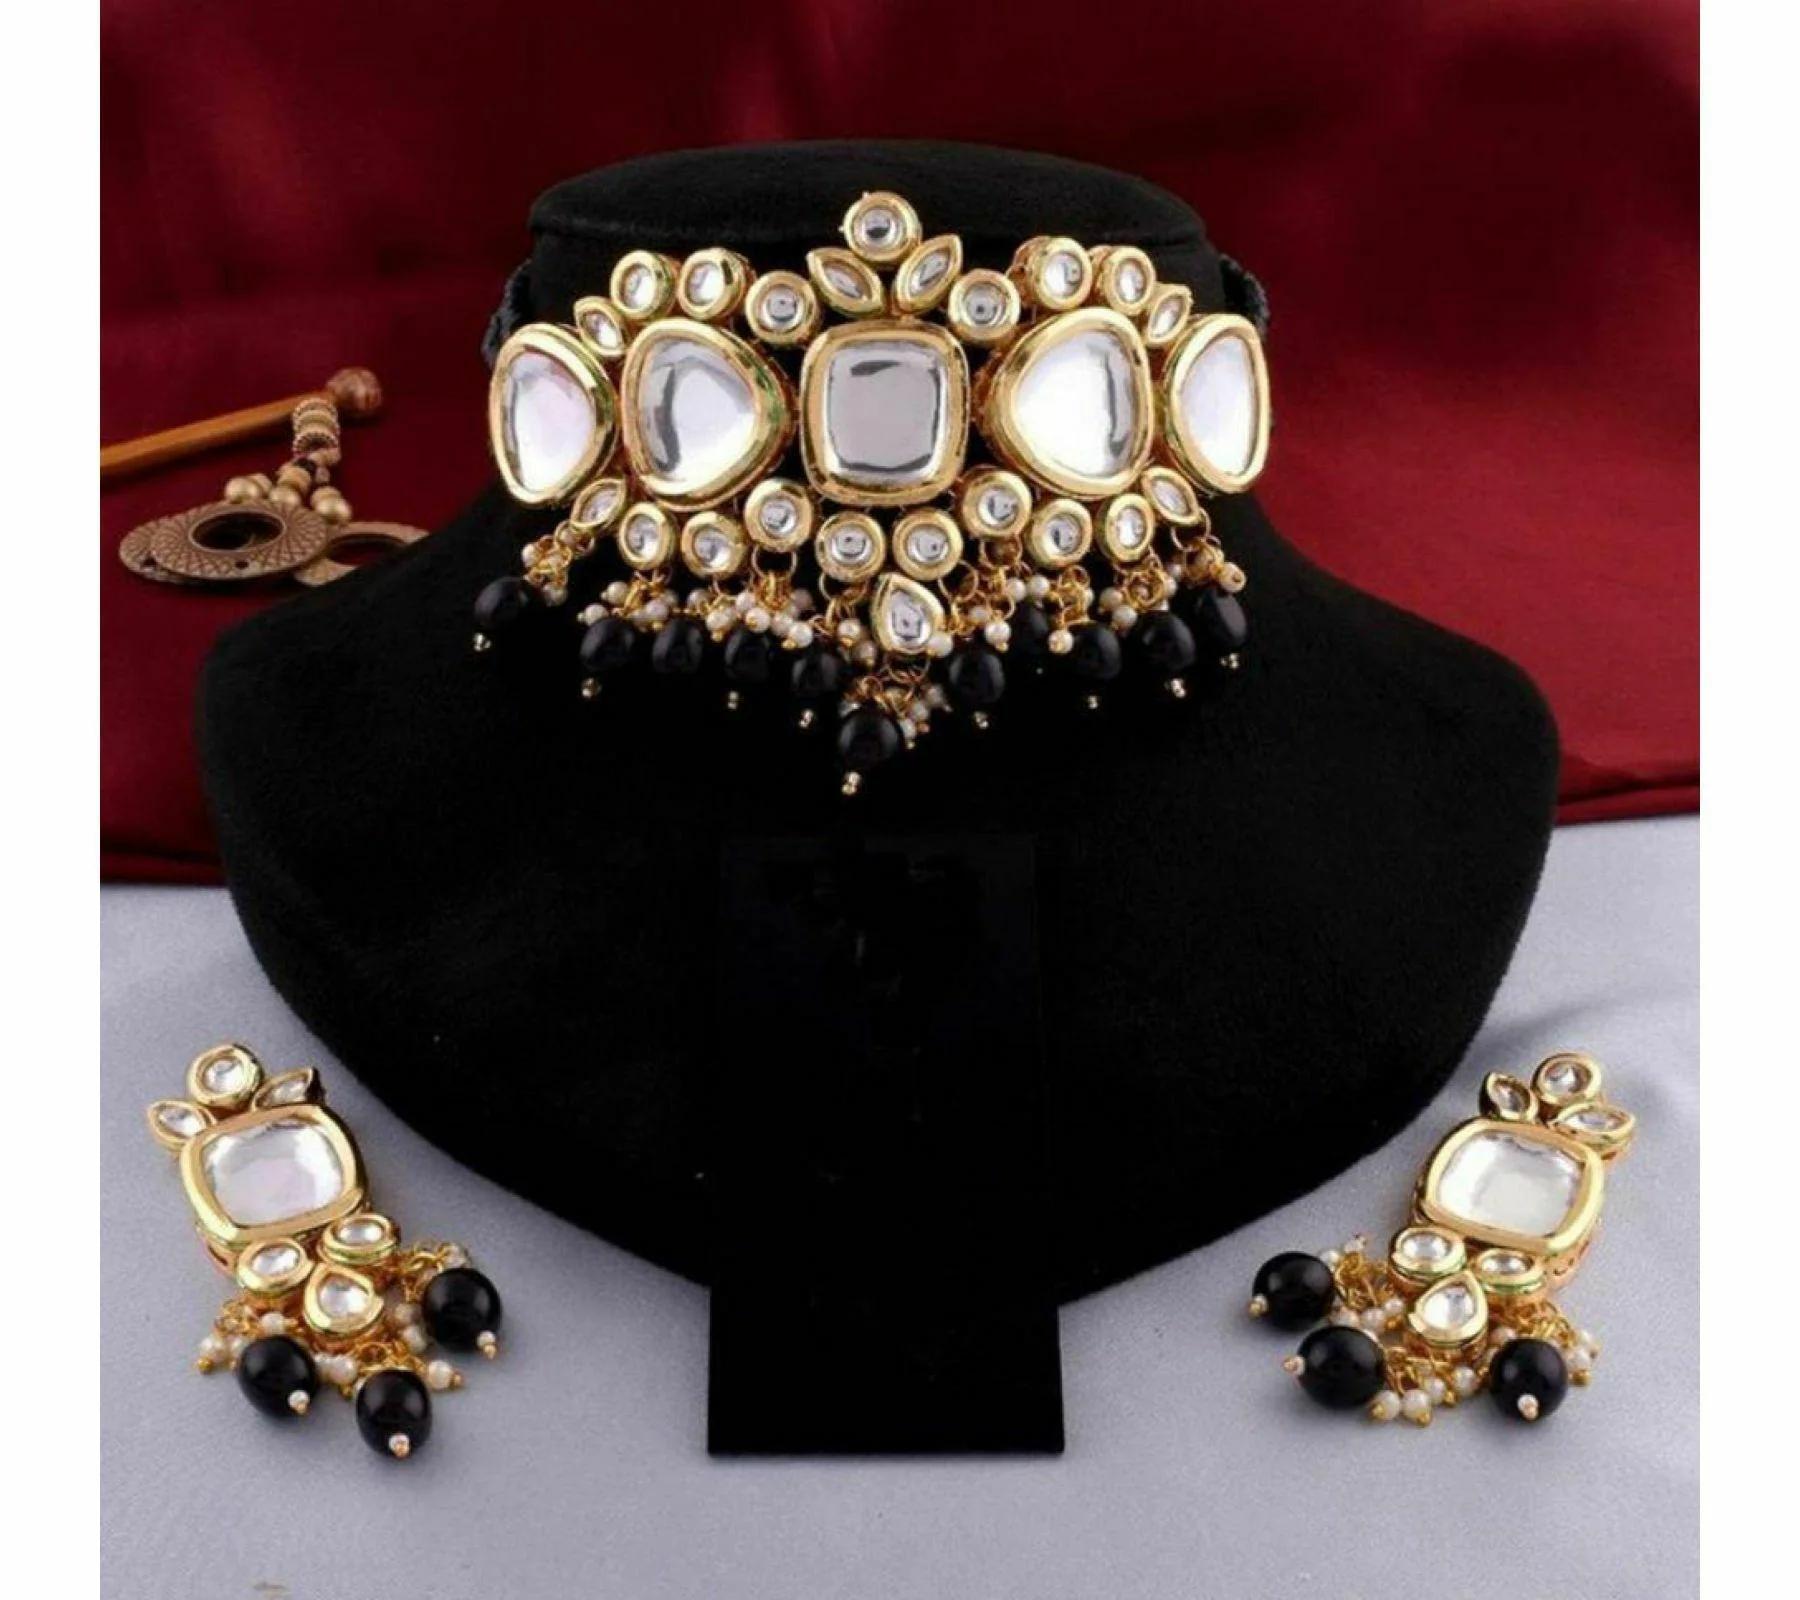
Gyaan Jewels Handmade Alloy Earring and Necklace Set Black (Women) (Pack of 1) Free Size
Type: Necklaces
Brand: Gyaan Jewels
Price: Rs. 822
Gyaan Jewels Handmade Alloy Earring and Necklace Set Black (Women) (Pack of 1)
Features: These are very easy to use being lightweight and has a design which makes it very comfortable,Superior quality and skin friendly,Made from premium quality material this product assures to remain in its original glory even after years of usage,Perfect gift ideal valentine, birthday, anniversary gift your loved ones
Included: Earring & Necklace Set